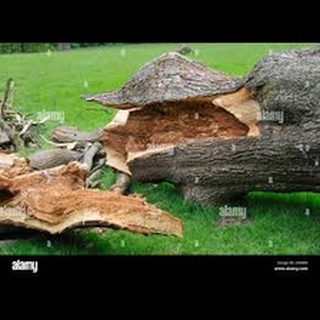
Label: wheat_common_root_rot